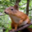
Label: squirrel